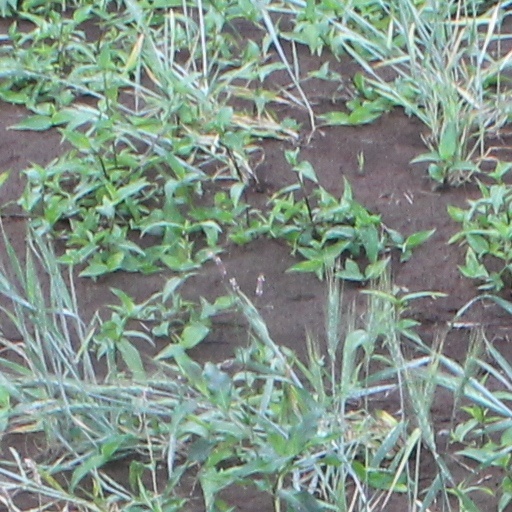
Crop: wheat